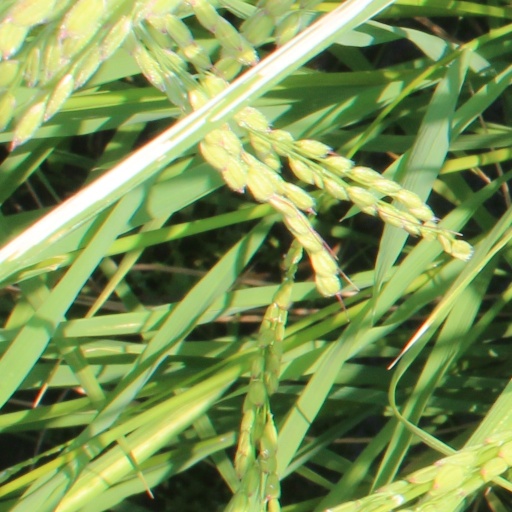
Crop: rice